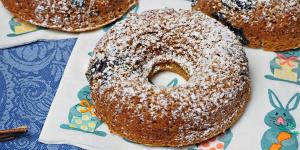
donas sin gluten y sin lactosa